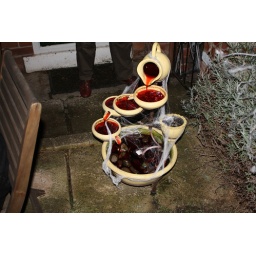
A little left over red food colouring made it into the fountain... the water is still pink a week later!!!!